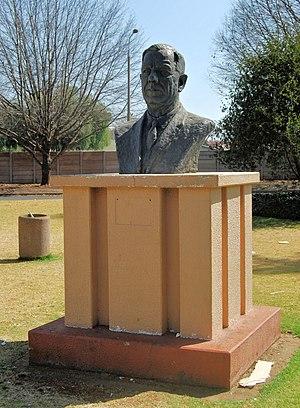
Hendrik Frensch Verwoerd, né le 8 septembre 1901 à Amsterdam et mort le 6 septembre 1966 au Cap, est un homme politique, un universitaire et un éditorialiste sud-africain, membre du Parti national, ministre des Affaires indigènes dans les gouvernements Malan et Strijdom puis Premier ministre d'Afrique du Sud de 1958 à 1966.